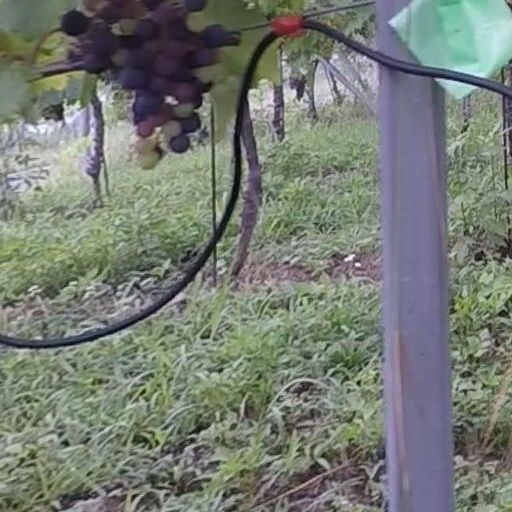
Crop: grape